Yanomami

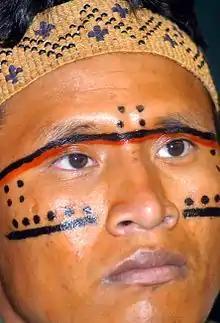
Traditional face painting

In early anthropological studies the Yanomami culture was described as being permeated with violence. The Yanomami people have a history of acting violently not only towards other tribes, but towards one another.